Jörg Wontorra

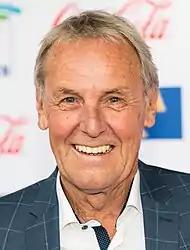
Wontorra in 2019

Jörg Wontorra (born 29 November 1948 in Lübeck) is a German television presenter and sports journalist.